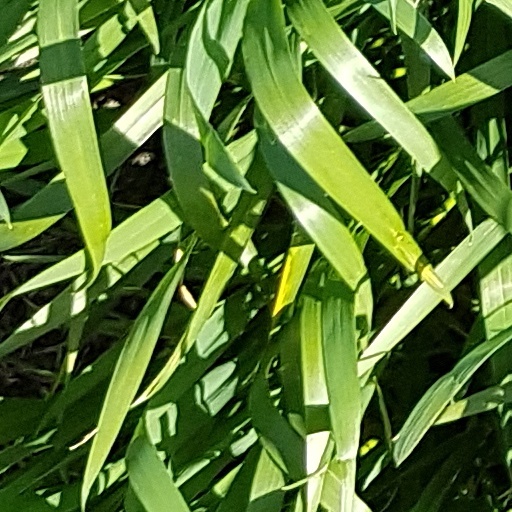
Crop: wheat